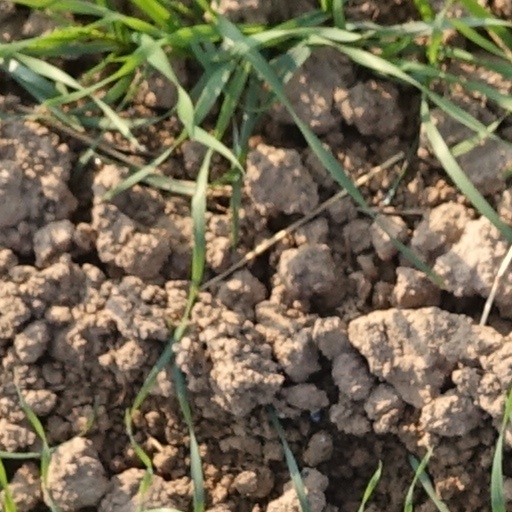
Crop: wheat